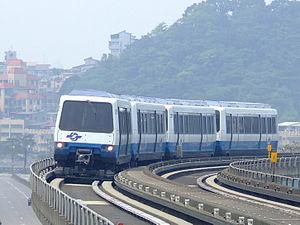
Le véhicule automatique léger – anciennement acronyme du projet Villeneuve-d’Ascq - Lille – est un métro sur pneumatiques, totalement automatique, mis en œuvre pour le transport urbain ou la desserte d'un aéroport. Il est le premier projet de véhicule automatique léger au monde.
Matra, acronyme de Mécanique Aviation Traction, était une entreprise française ayant existé de 1937 à 2003.
Siemens Mobility est une filiale de Siemens concevant et commercialisant des automatismes de métro, située à Munich, en Bavière.